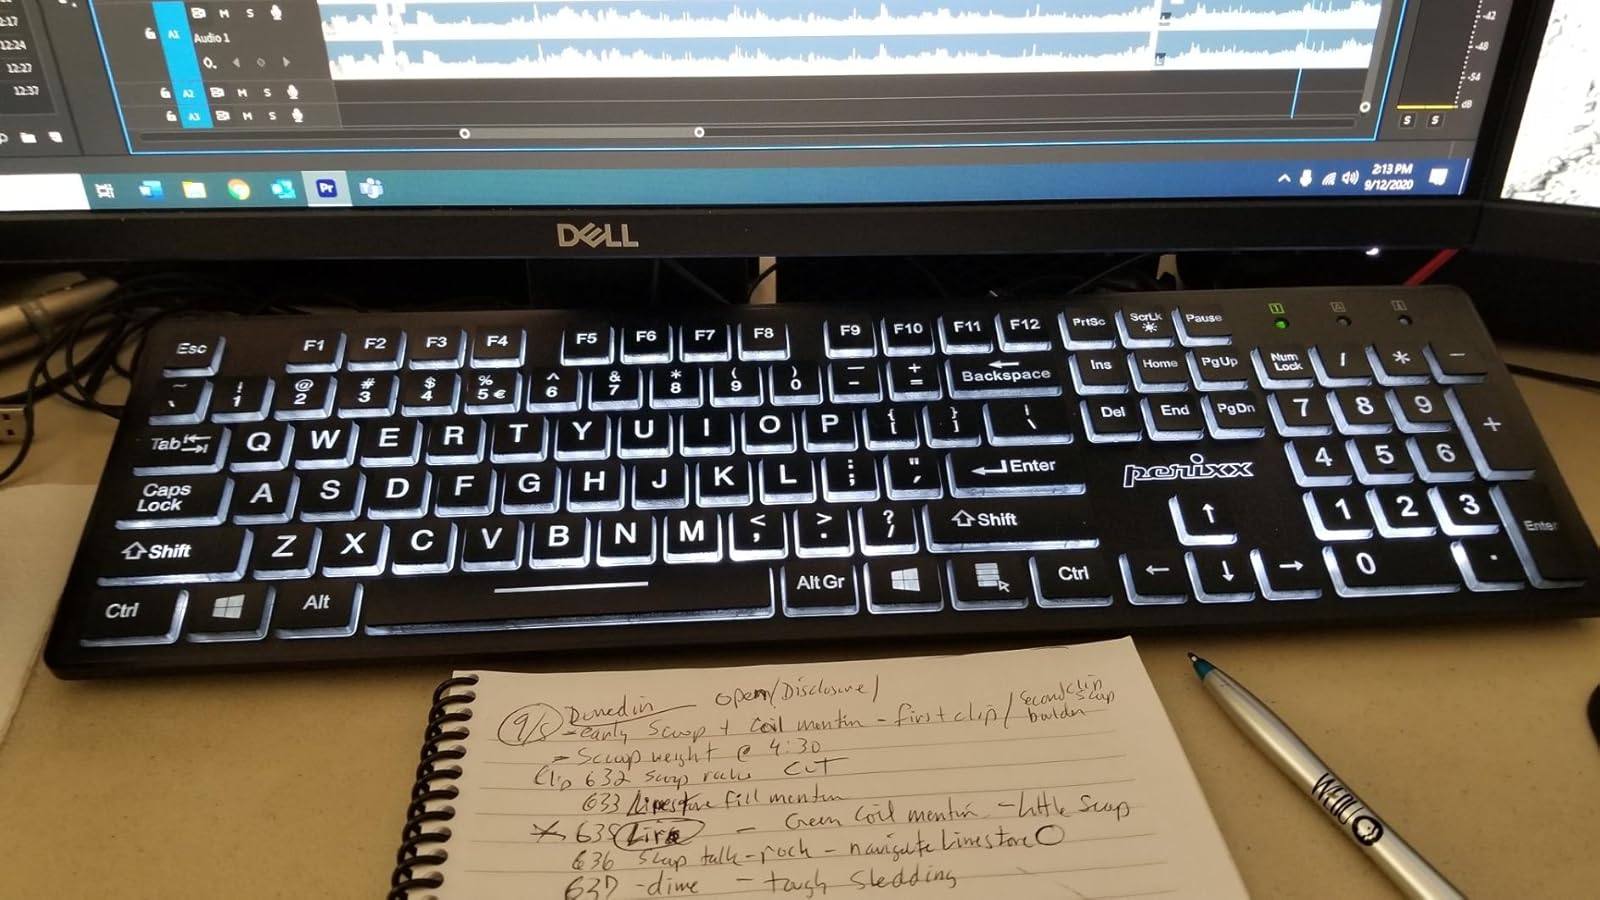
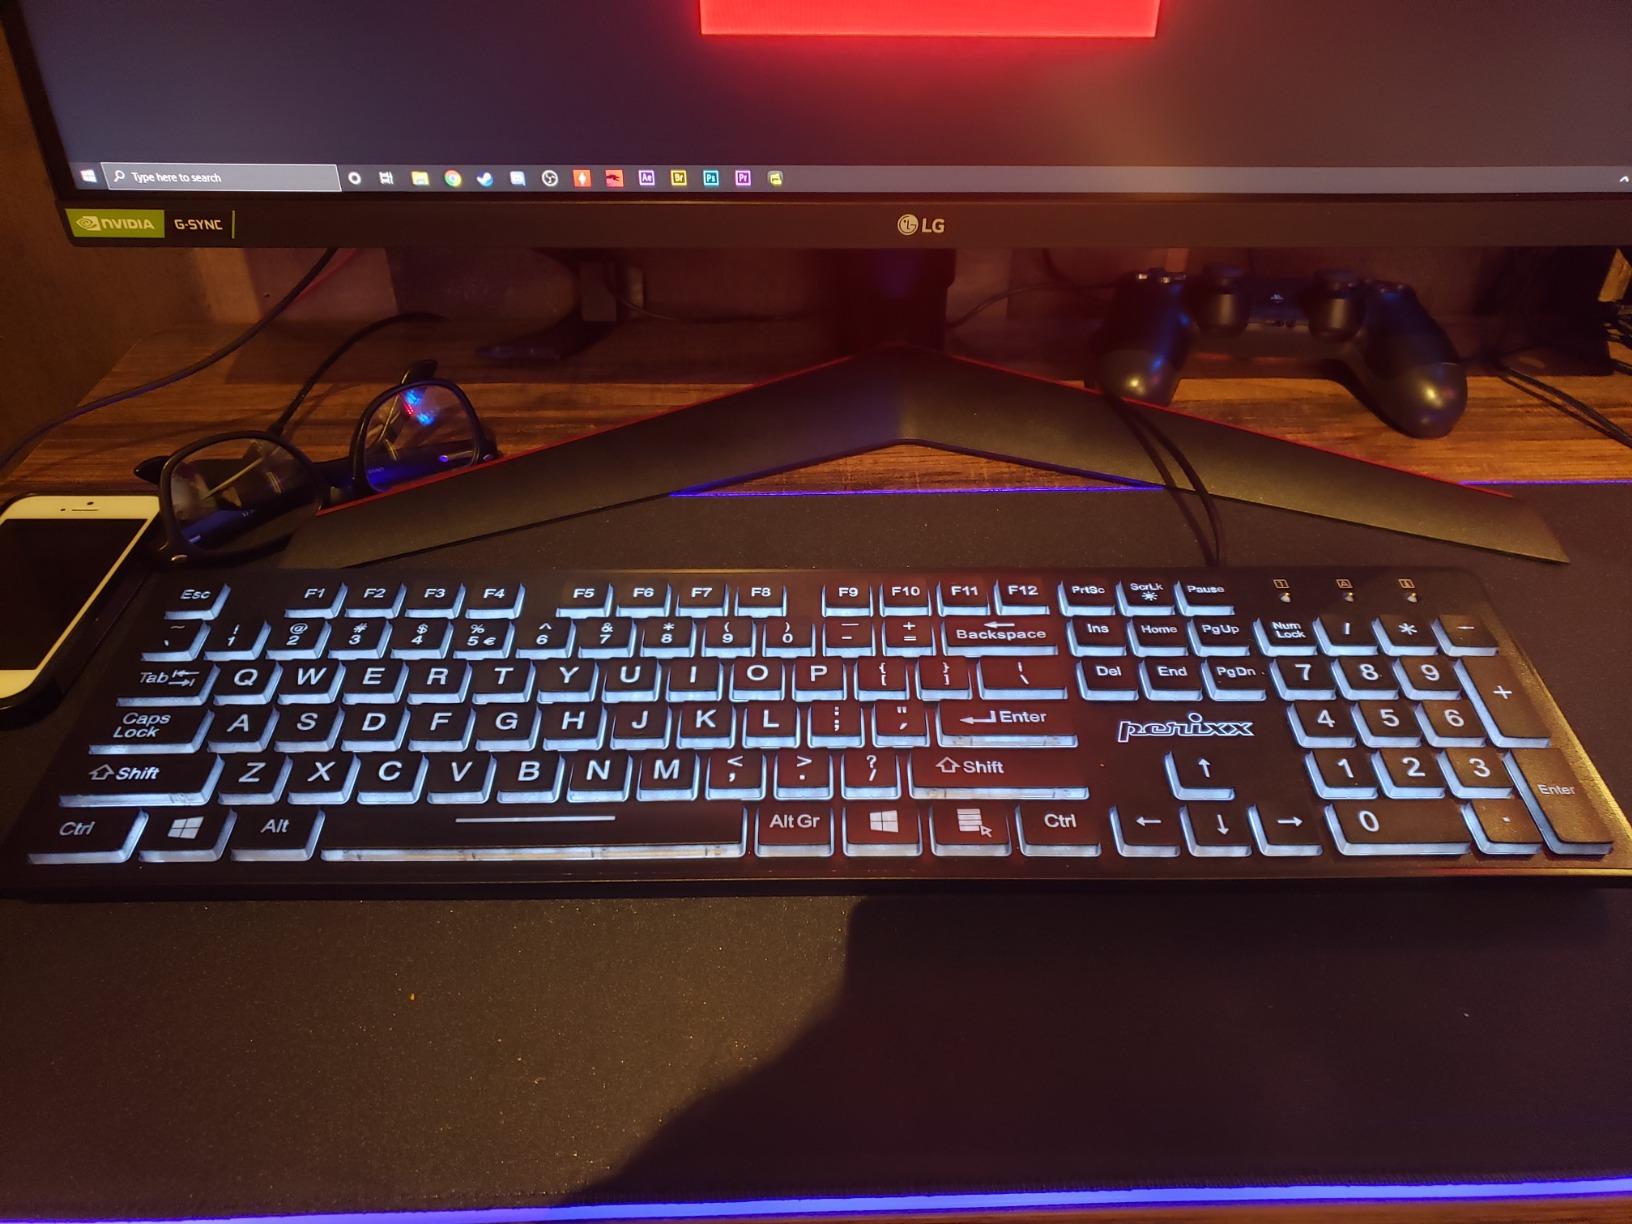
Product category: keyboard
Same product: yes